Vaikom

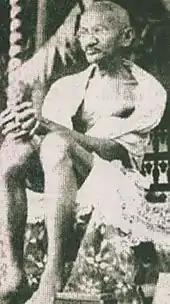
Mahatma Gandhi at Vaikom Satyagraha

Vaikom was believed to be a part of a kingdom called Venmalanadu in the past. When Venmalanadu was split into Vadakkumkoor and Thekkumkoor, it became part of Vadakkumkoor dynasty. Vadakkumkoor kingdom spread along the path of Muvattupuzha river towards the north east side from Kaduthuruthy, Vaikom, Piravom, Muvattupuzha, Kothamangalam and Thodupuzha. There was an important port at Chemmanakary, near Vaikom during the Vadakkumkoor era. Later in 1742, it became part of Travancore when the then Maharajah of Travancore, Anizham Thirunal Marthanda Varma, annexed Vadakkumkoor to his kingdom.